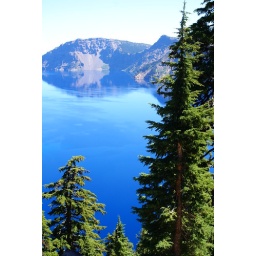
over lake with tree